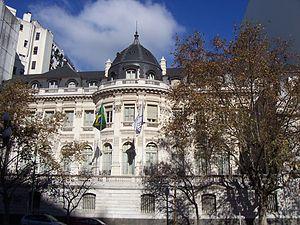
Le Brésil est un pays très bien représenté de par le monde ; il compte des représentations dans plus de 125 pays.